Pacte de Famine

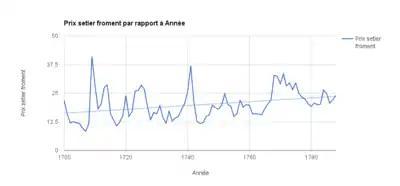
Price in livres of a "setier" (about 117 kg) of wheat in Paris, 1700–88.

The conspiracy theory had roots in pre-revolutionary France, and some of its strongest manifestations were evident during the 1760s and 1770s. The collective mentality surrounding the belief then served as a tool for the French to make sense of the political environment.